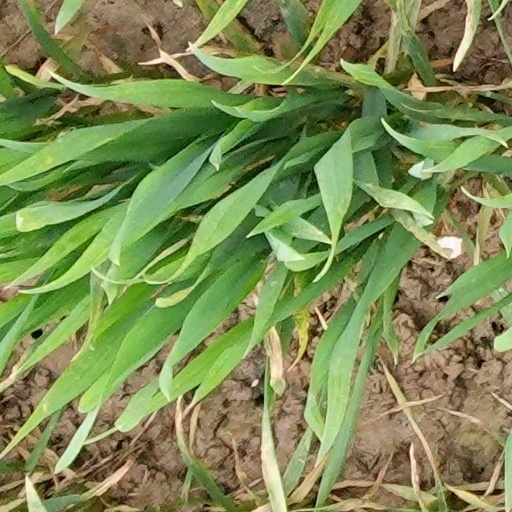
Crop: wheat